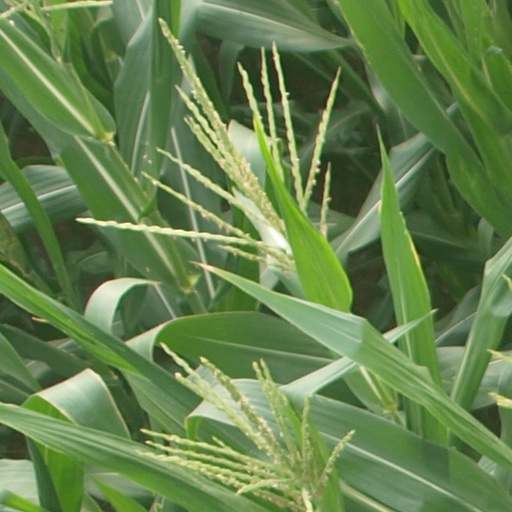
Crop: maize; corn